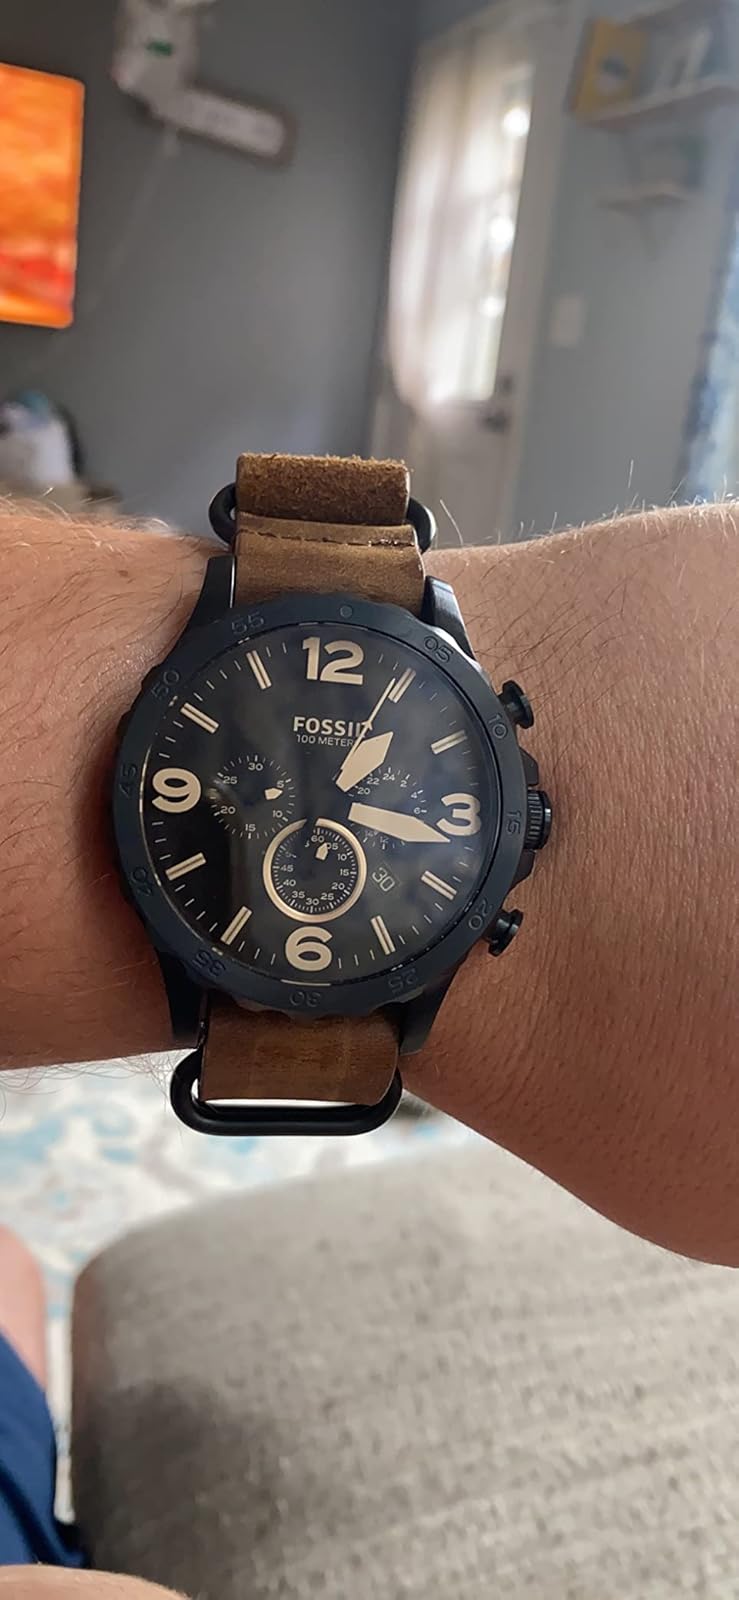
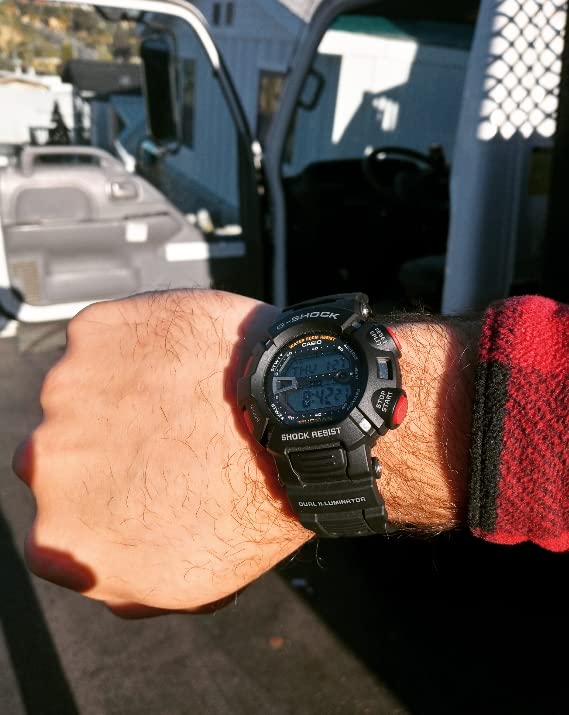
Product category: accessories_watch
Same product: no